A Woman in White

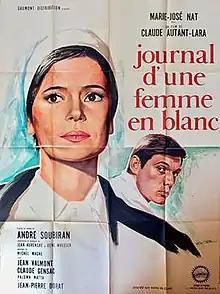

A Woman in White is a 1965 French-Italian drama film directed by Claude Autant-Lara and starring Marie-José Nat, Jean Valmont and Claude Gensac. It was written by Jean Aurenche and André Soubiran.